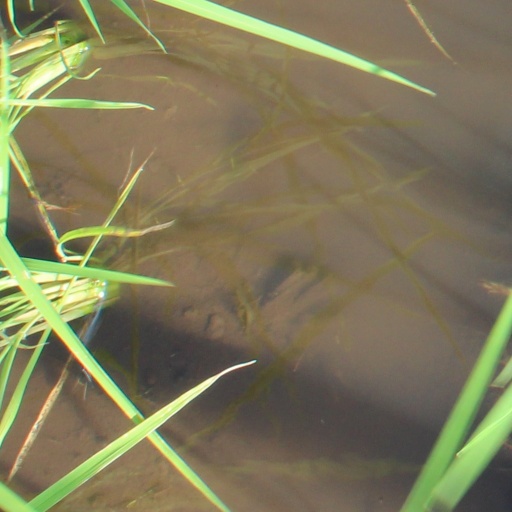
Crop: rice